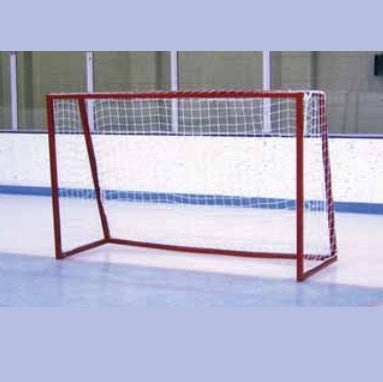
Broomball Net
Broomball Net Broomball net. Made from 3.5 mm braided knotted nylon 4" square mesh. Lacing twine included. Sold by pair. Detailed specifications of the broomball net Twisted nylon 3.5mm thick 4'' Square mesh Material: Nylon Dimension: 4'' square mesh Sold by pair
Brand: Giantmart.com
Category: Sporting Goods > Athletics > Broomball Equipment > Broomball Goals